Coated fabrics

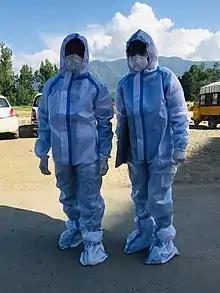
Medical PPE gowns worn by medical personnel during the COVID-19 pandemic

Coated fabrics are those that have undergone a coating procedure to become more functional and hold the added properties, such as cotton fabrics becoming impermeable or waterproof. Coated textiles are used in a variety of applications, including blackout curtains and the development of waterproof fabrics for raincoats.